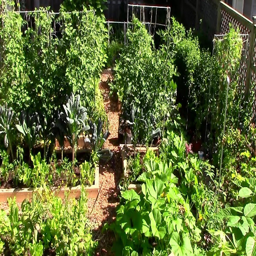
how to grow a lot of food in a tips